Patuleia

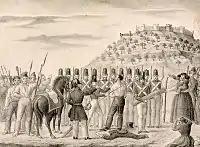
Public flogging of a civilian by Government troops during the Patuleia.

The Patuleia, Guerra da Patuleia, or Little Civil War was a civil war in Portugal in 1846-47, so called to distinguish it from the 'great' civil war between Pedro IV and Miguel I (1828-1834). The Patuleia occurred after the Revolution of Maria da Fonte, and was closely associated with her. It was caused by the nomination, as a result of the palace coup of 6 October 1846, known as the "Emboscada", to set up a clearly Cartista government presided over by marshal João Oliveira e Daun, Duke of Saldanha.